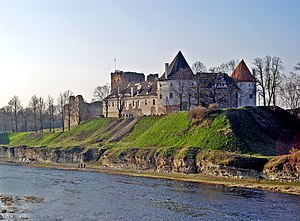
Bauska Slot
Bauska Slot
Bauska Slot er et bygningskompleks bestående af ruiner af en tidligere borg og et senere opført slot i udkanten af byen Bauska i Letland.